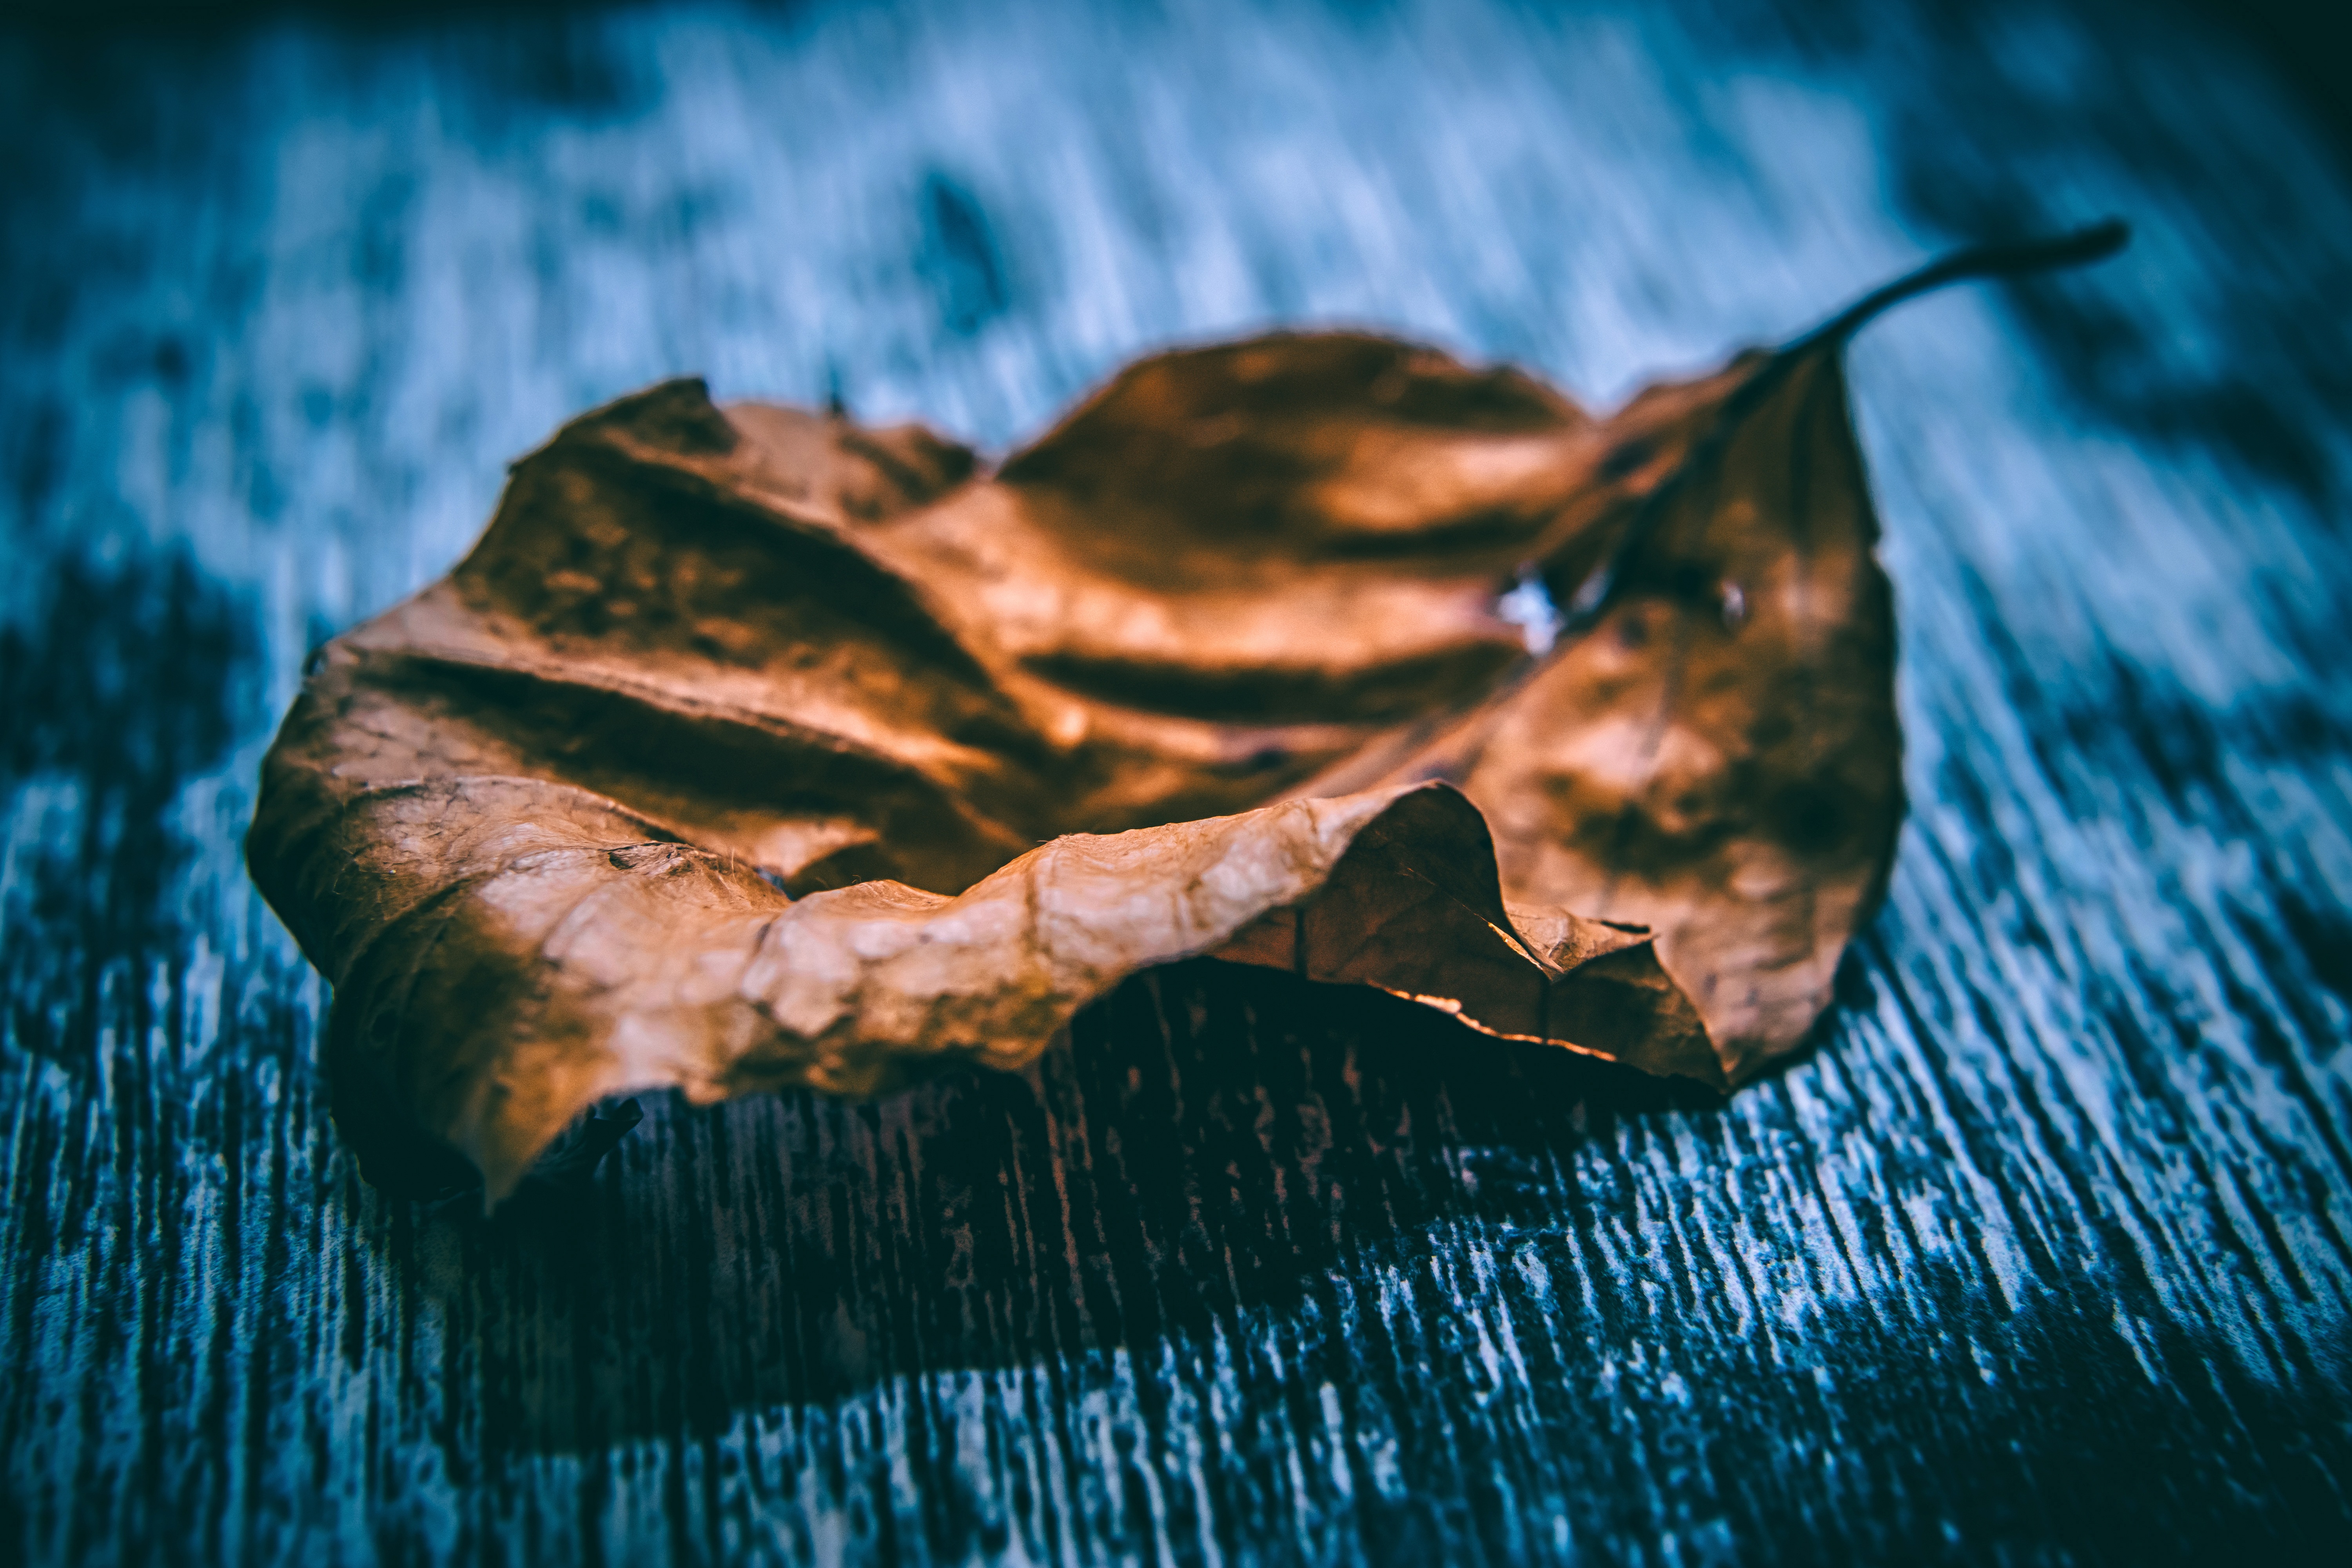
table, water, nature, light, blur, wood, photography, texture, leaf, underwater, reflection, biology, blue, fish, still life, dry leaf, close up, art, autumn leaf, macro photography, computer wallpaper, marine biology, deep sea fish